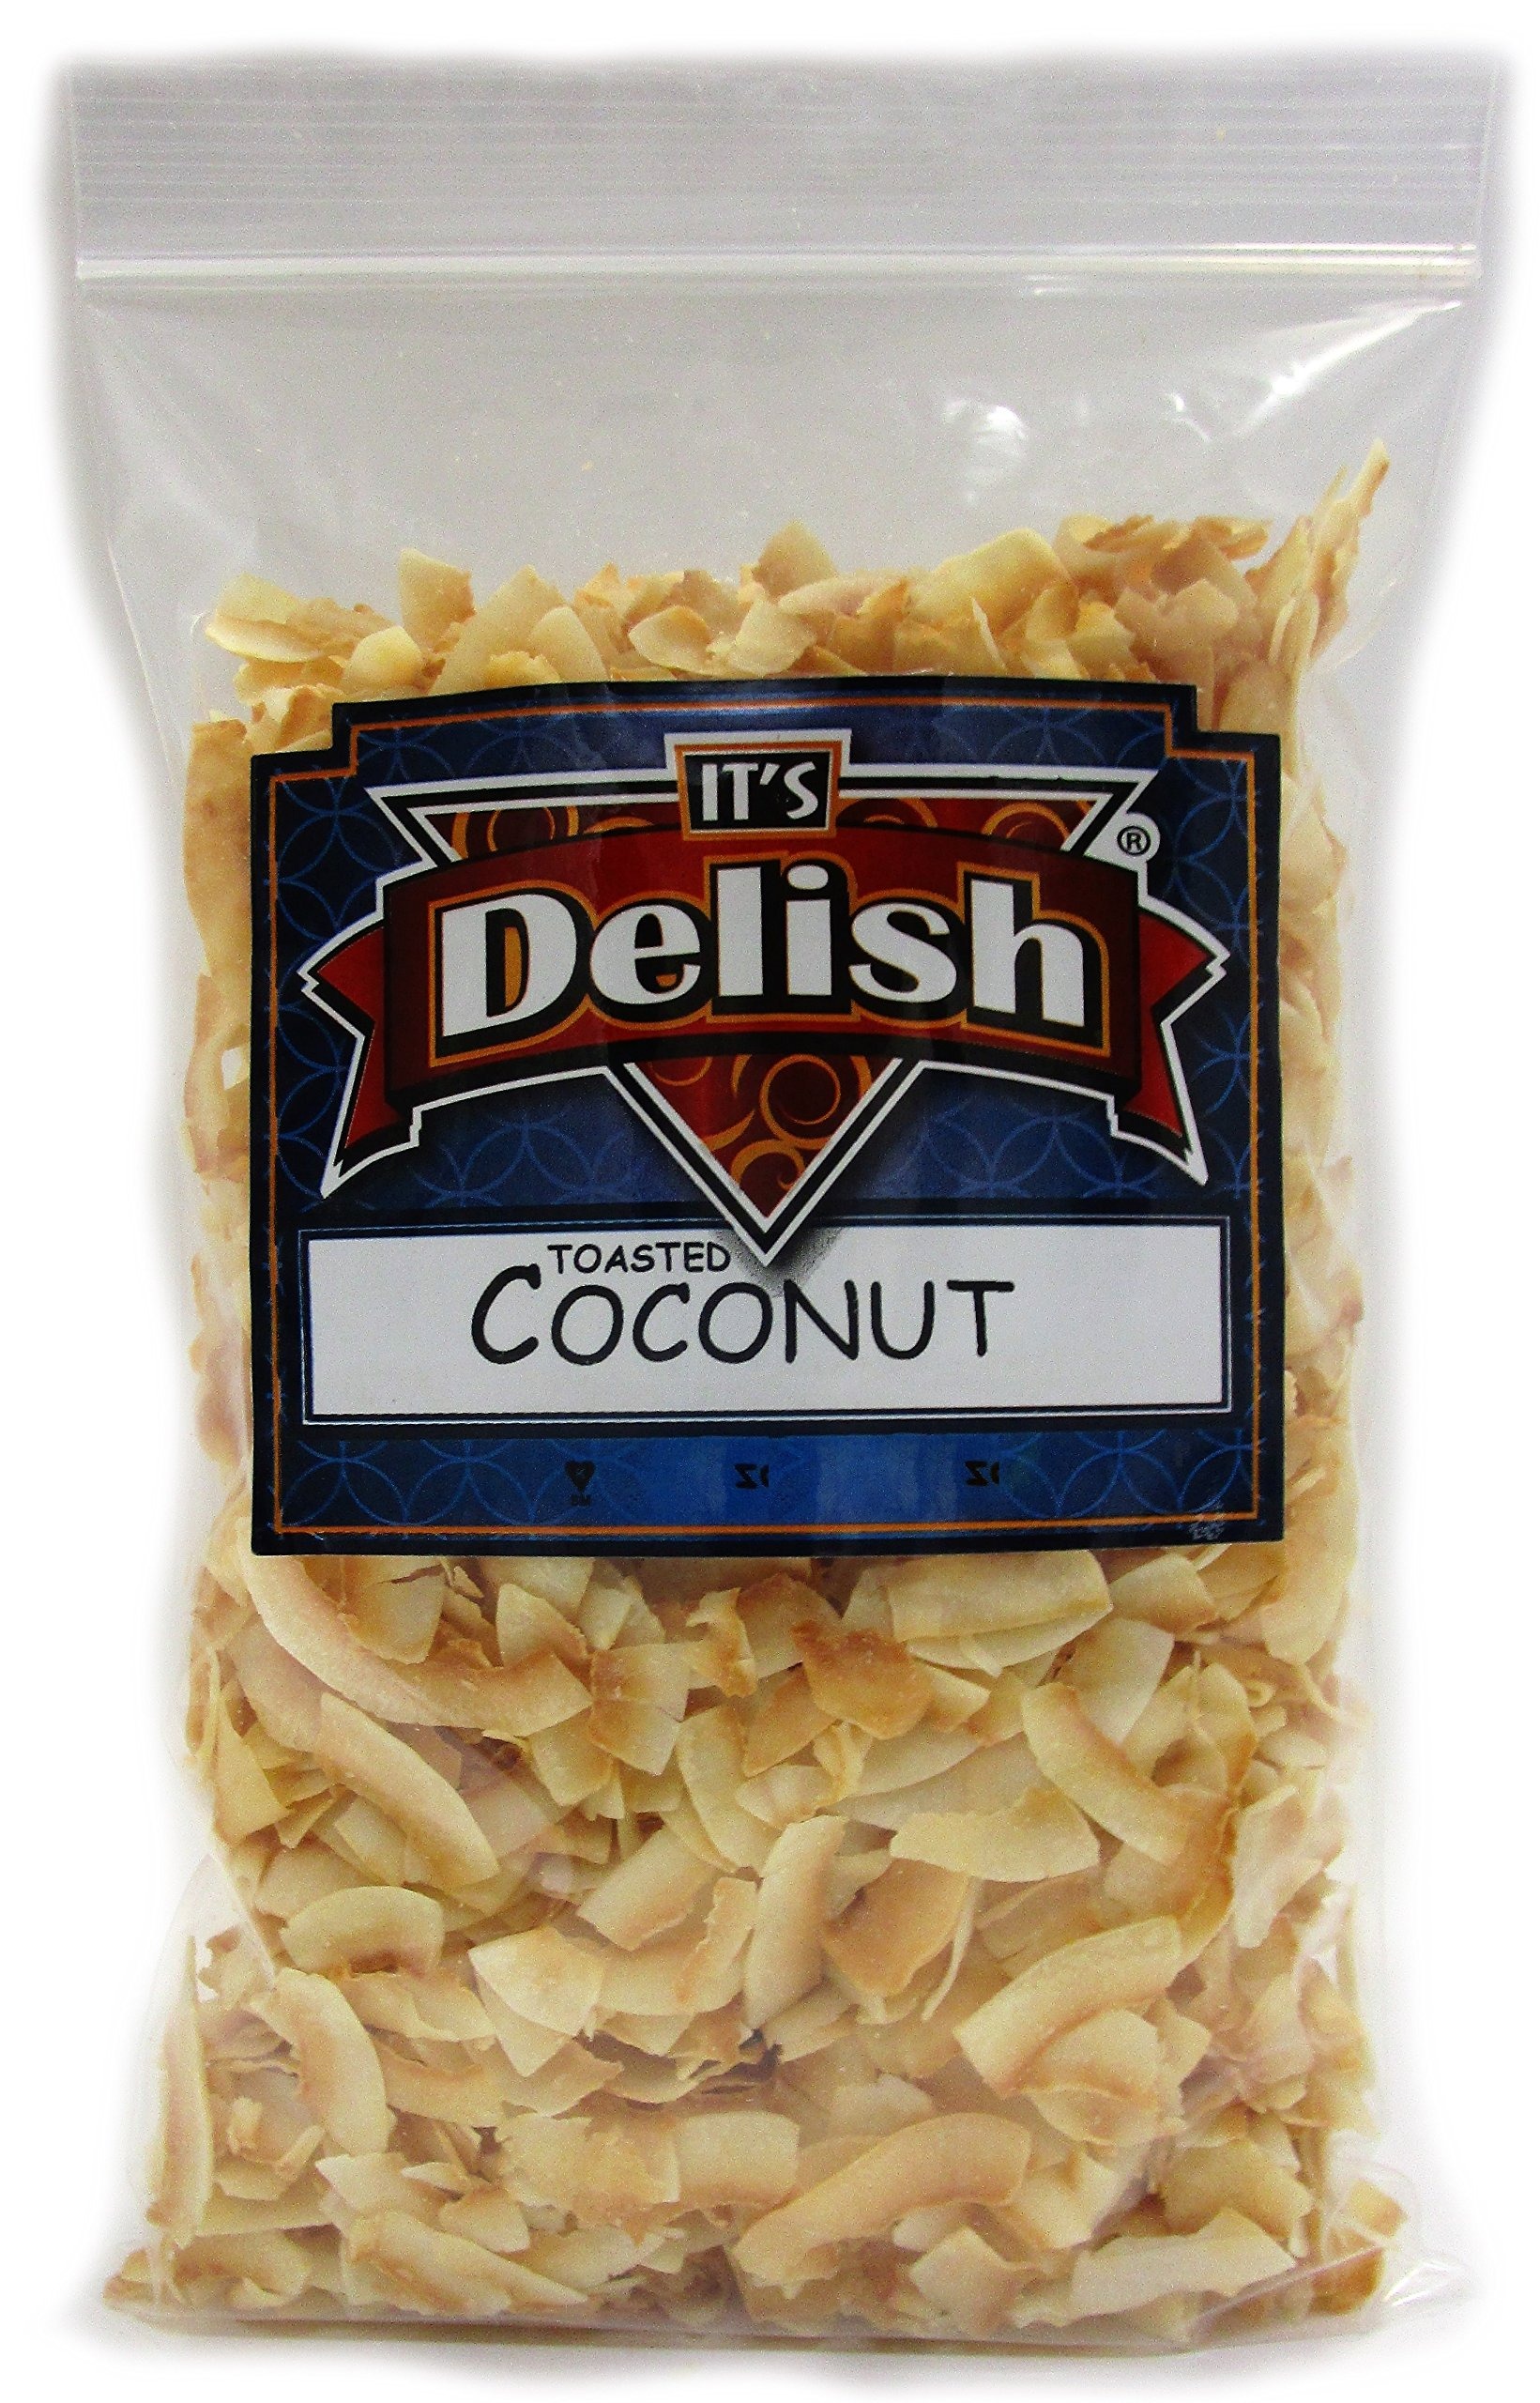
Item Name: Gourmet Toasted Unsweetened Coconut Chips by Its Delish – 2 LBS Bulk Bag – Healthy Creative Snacks Favorite Food Crunch – Great For Snacking, Baking and Decorating
Bullet Point 1: 🍟 UNSWEETENED COCONUT CHIPS 🍟 – We harvest mature coconuts, slice up the coconut meat, and toast it to perfection using a recipe that's true to our roots. It is a perfect combination for baking cakes and cookies because the toasted coconut chips add crunch to food.
Bullet Point 2: 🍎 GOURMET FLAVOR 🍎 – Its Delish 2 lbs bulk bag Toasted Coconut Chips are baked in small batches and given just the right amount of unsweetness to bring out the natural flavor of these delicious snacks. These tasty toasted coconut flakes on granola, yogurt, fruit, cakes, desserts, ice cream or as an indulgent treat all by themselves. Great for adding to your favorite recipes!
Bullet Point 3: 😋 DELICIOUS & HEALTHY 😋 – Coconut Chips are the perfect go-to for an energizing snack. Try a snack 2 lbs bulk bag for on the go, healthy and convenient snacks. So its Delish chips are good, even your kids will love them. Its Delish protein shake chips are salad or add it to your kid's lunch box!
Bullet Point 4: 💪 HEALTH COMMITMENT 💪 – We use simple, healthy ingredients that are paleo friendly, non GMO, gluten free, 100% plant based, vegan, dairy and soy free. Our healthy chips are preservative-free, sugar-free, guilt-free vegan food with less sugar than apple chips! Enjoy straight from the bag, or up your topping game and add a satisfying crunch to your smoothie.
Bullet Point 5: ✔ USDA CERTIFIED QUALITY ✔ – Kosher OU - No preservatives, no sulfur. Best nutrition and quality for you. Comes in a 2 lbs bulk bag and stays fresh. Our company was born out of a commitment to create delicious & healthy vegetarian foods with convenient preparation for those with busy, health-aware lifestyles. 100% Pure Fresh Large cut Coconut, No sugar added, No preservatives and no sulfites.
Product Description: <p><strong>Gourmet Toasted Unsweetened Coconut Chips by Its Delish – 2 LBS Bulk Bag</strong></p><p>We bring healthy snacks and super nutritious nuts and dried fruits from nature into your bags and onto your table from nature with our love. So, a healthy alternative to traditional chips, our gourmet toasted unsweetened coconut chips 2 lbs bulk bag come from the white flesh of fresh, mature coconuts. The chips are sliced and toasted to perfection to create the perfectly crunchy texture for a satisfying snack with no added sugar. They contain all of the health benefits of a whole coconut with the ease and versatility of a chip. Enjoy them sprinkled on salads, granola bowls, or eaten by the handful. We bet you can't eat just one! Let's do. Its Delish toasted coconut flakes are our gluten-free and vegan friendly flakes that are kosher certified. They make for a perfect topping to your baked treats and as a great addition for your trail mixes.</p><p><strong>About It's Delish!</strong><br><br>It's Delish was established in 1992 and is located in North Hollywood, California. It's Delish is a food manufacturer and distributor who produces over 500 gourmet food products including licorice, sour belts, taffies, caramels, Jordan almonds, chocolates, nuts, fruits, trail mixes, spices, and the spice blends. It's Delish also produces organics and all natural products. We give you the opportunity to order from the factory direct!<br><br>It's Delish! prides itself on the four pillars that are at the foundation of everything we do.<br><br>Innovation Quality Value Service</p>
Value: 1.0
Unit: Count

Price: 22.99